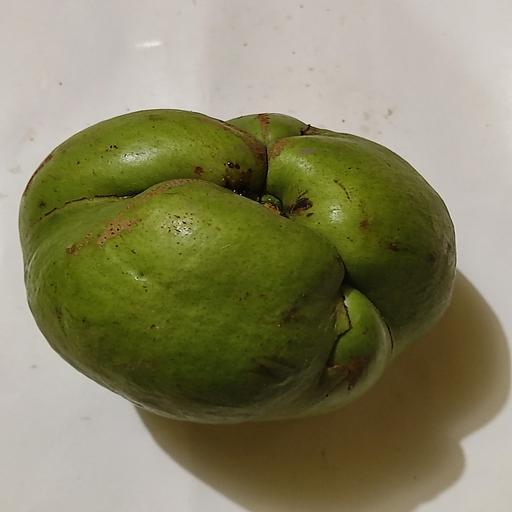
Crop type: Elephant Apple